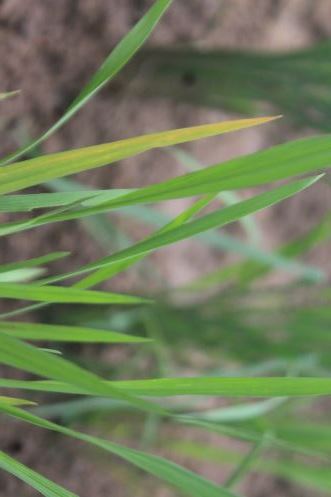
Disease: Tungro